Aksaray

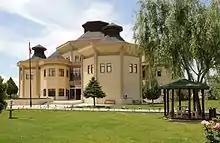
Aksaray Museum.

Aksaray Museum exhibits the Aksaray Stele, a Late Hittite monument discovered in the city in 1976. The stone block is 88 cm high, and 90 cm wide but the top half is missing. It portrays a weather god, facing right and wearing pointed shoes. On the reverse are the last five lines of a text in Luwian hieroglyphs including a dedication by King Kiyakiya who describes the prosperity of his reign and the benevolence of the weather god Tarhunzas. Kiyakiya is believed to be the same as King Kiakki of Šinuḫtu, who is mentioned in Assyrian texts and ruled in 718 BC. He was then deported by the Neo-Assyrian king Sargon II. He is also mentioned in the Topada rock inscription as one of the kings who were allied with Wasusarma of Tabal.